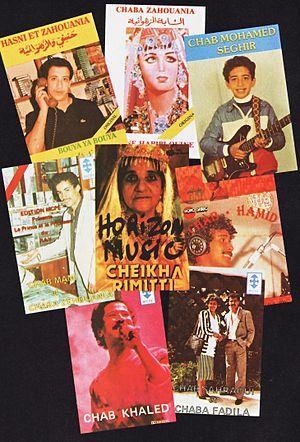
Jaquettes des cassettes des chanteurs de raï 1985
Chaba Fadela aussi appelée Cheba Fadela, née le 5 février 1962 à Oran, est une chanteuse de raï et actrice algérienne.
Le raï est un genre musical algérien, né dans sa forme traditionnelle, au début du XXᵉ siècle dans la région de l'Oranie. Cette musique s'est alors modernisée dans les années 1970, puis internationalisée depuis les années 1990.